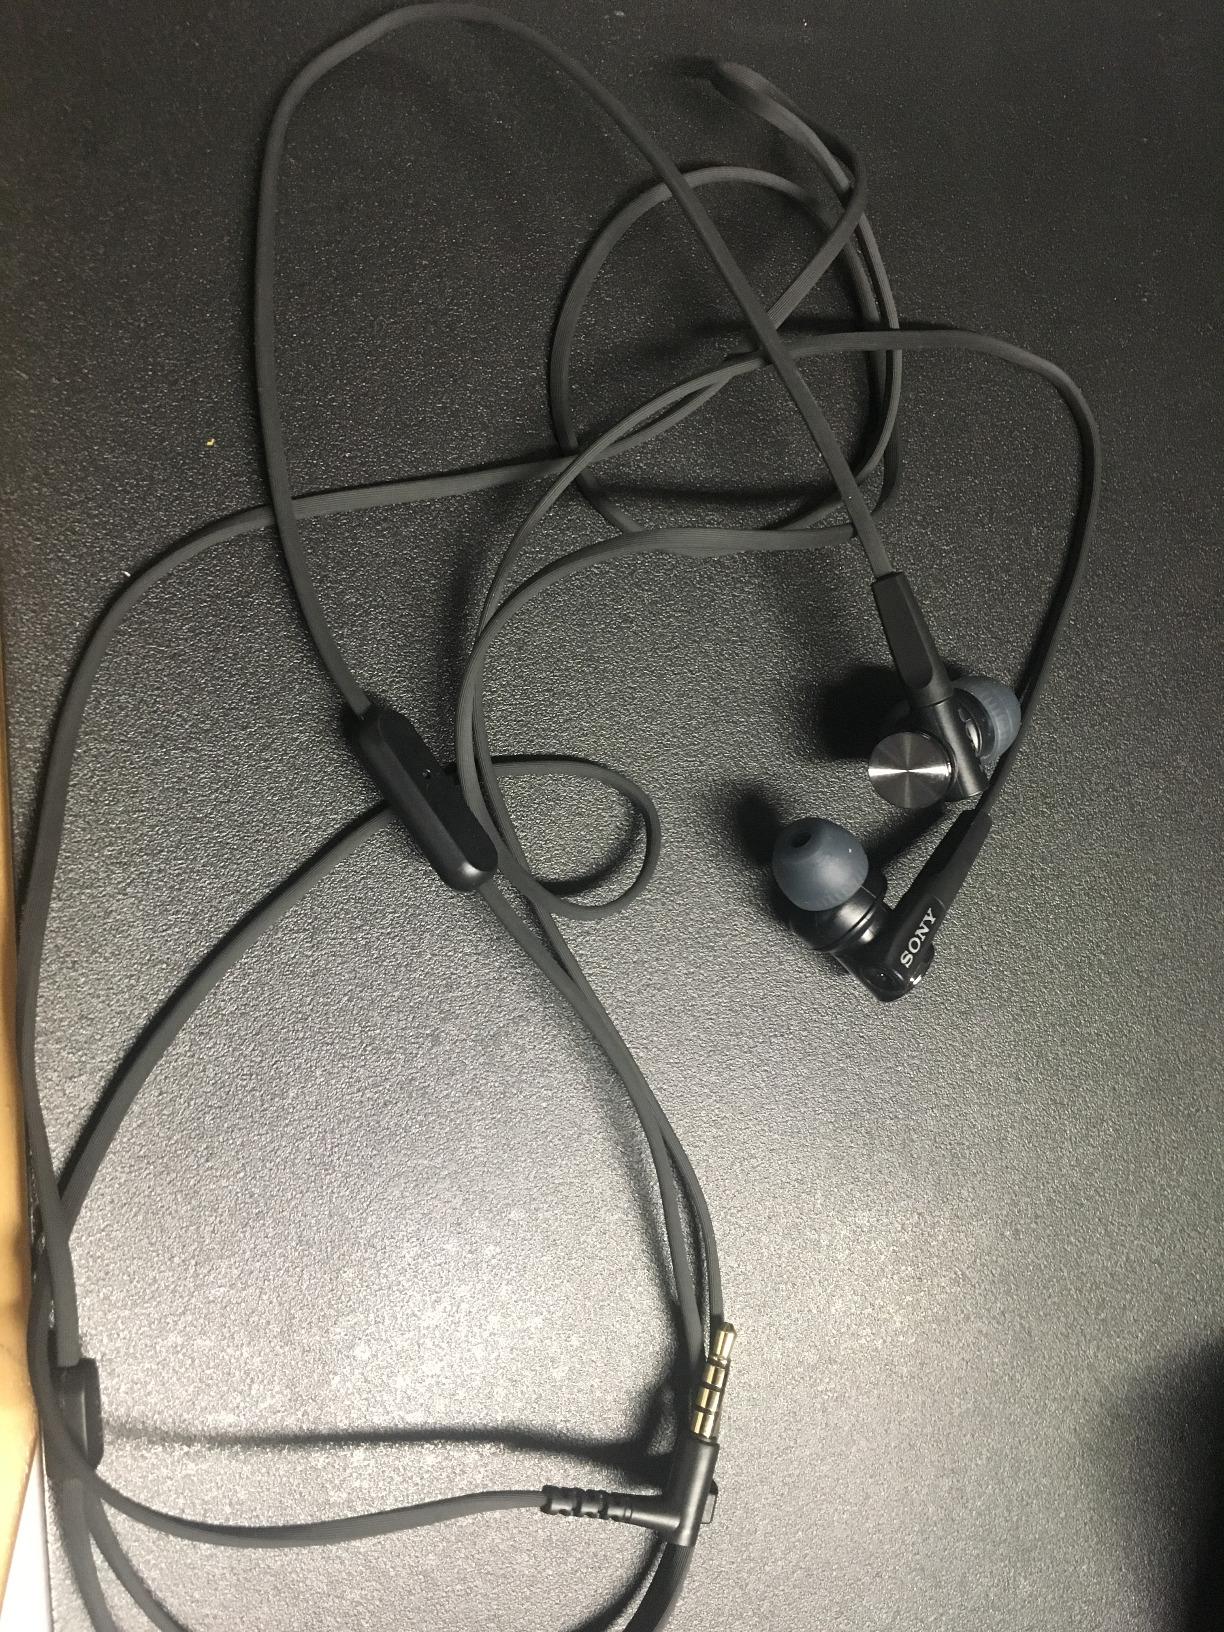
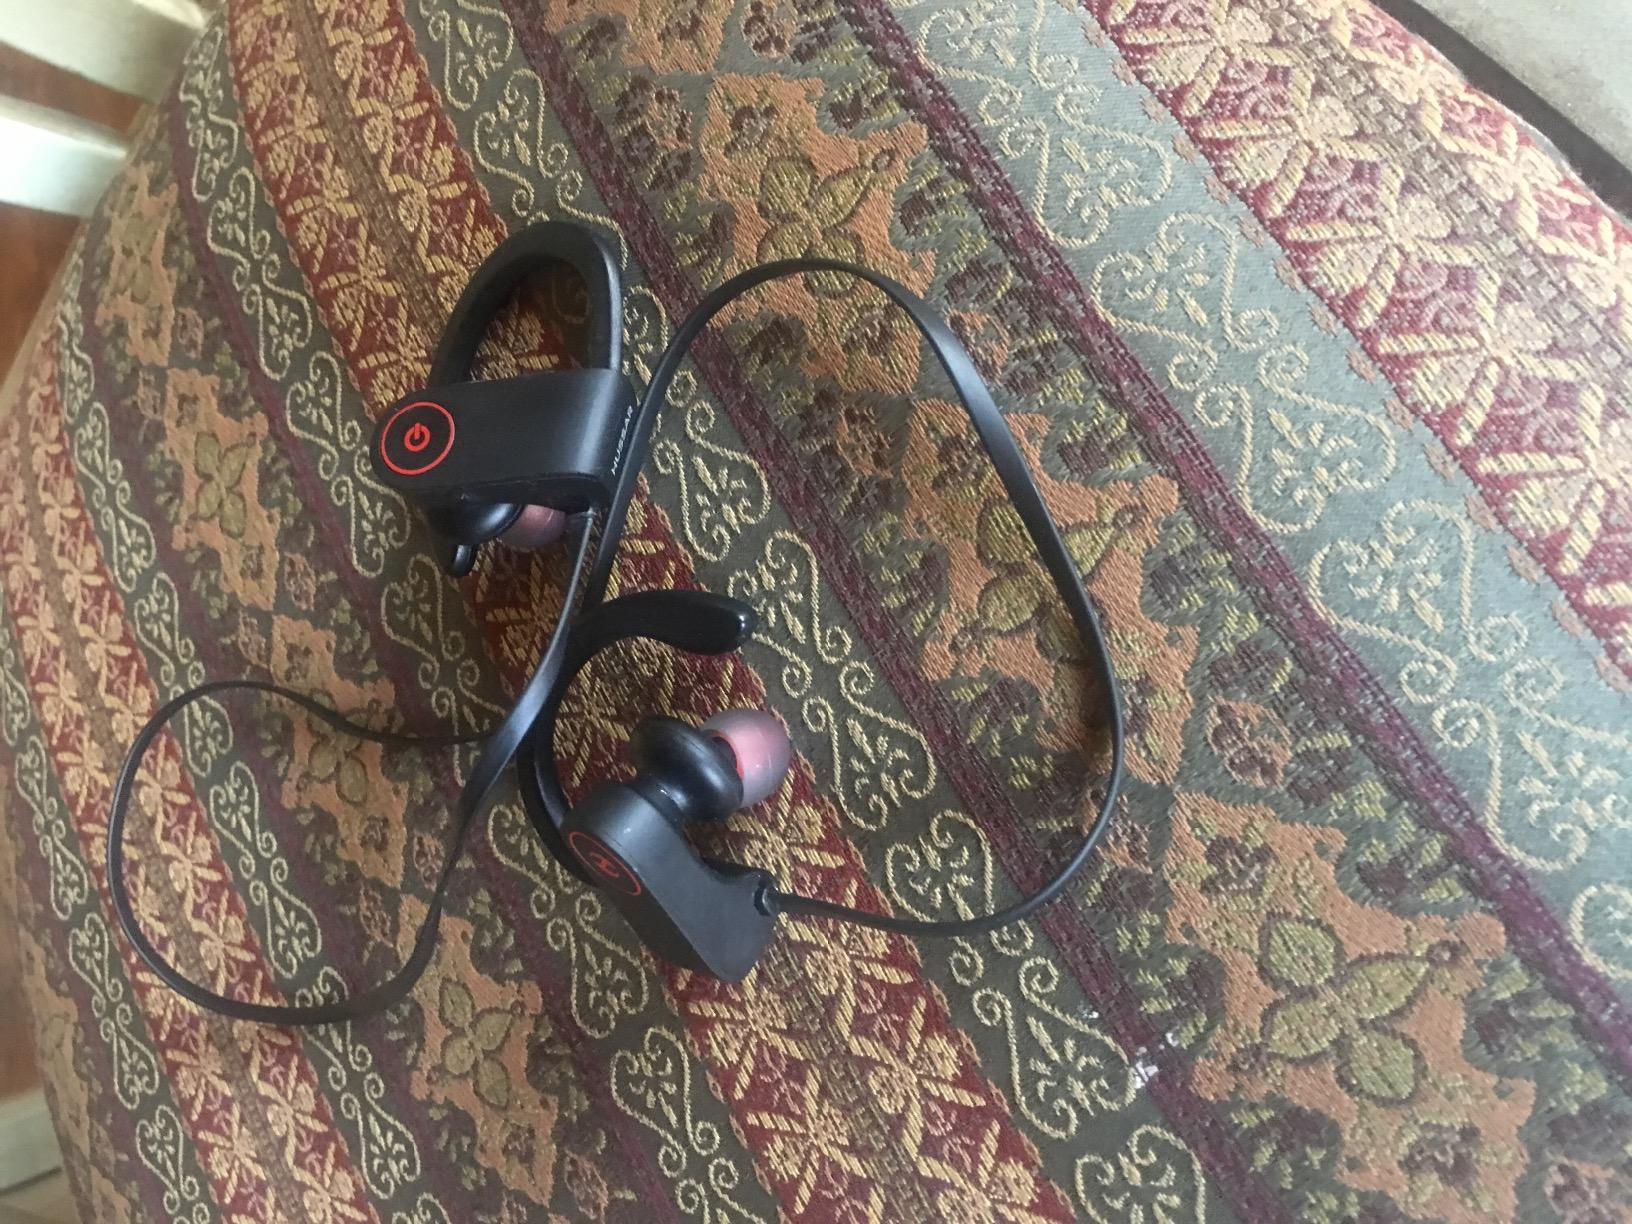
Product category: headphones
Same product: no